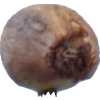
Label: onion